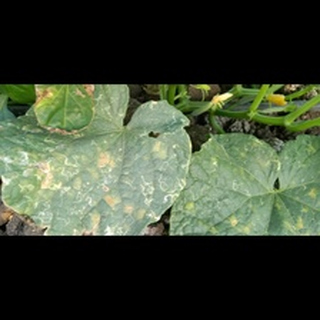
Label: diseased_cucumber